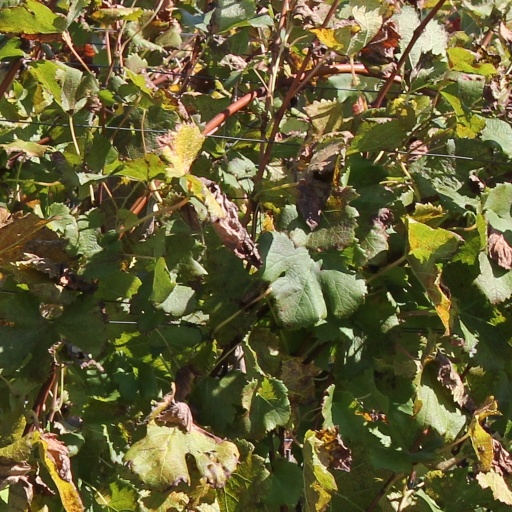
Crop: grape